Landscape

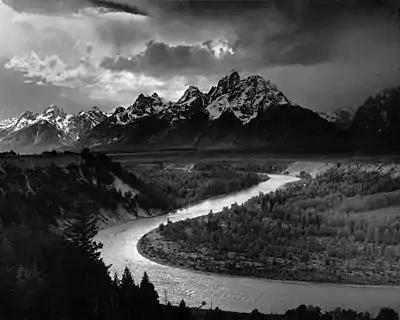
"The Tetons and the Snake River" (1942) photograph by Ansel Adams

Landscape architecture is a multi-disciplinary field, incorporating aspects of botany, horticulture, the fine arts, architecture, industrial design, geology and the earth sciences, environmental psychology, geography, and ecology. The activities of a landscape architect can range from the creation of public parks and parkways to site planning for campuses and corporate office parks, from the design of residential estates to the design of civil infrastructure and the management of large wilderness areas or reclamation of degraded landscapes such as mines or landfills. Landscape architects work on all types of structures and external space – large or small, urban, suburban and rural, and with "hard" (built) and "soft" (planted) materials, while paying attention to ecological sustainability.